Viktoriya Tkachuk

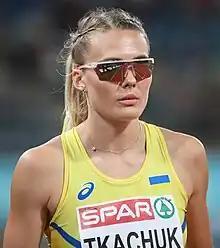
Tkachuk in 2022

Viktoriya Viktorivna Tkachuk (born 8 November 1994) is a Ukrainian athlete specialising in the 400 metres hurdles. She won the silver medal in the event at the 2022 European Athletics Championships.